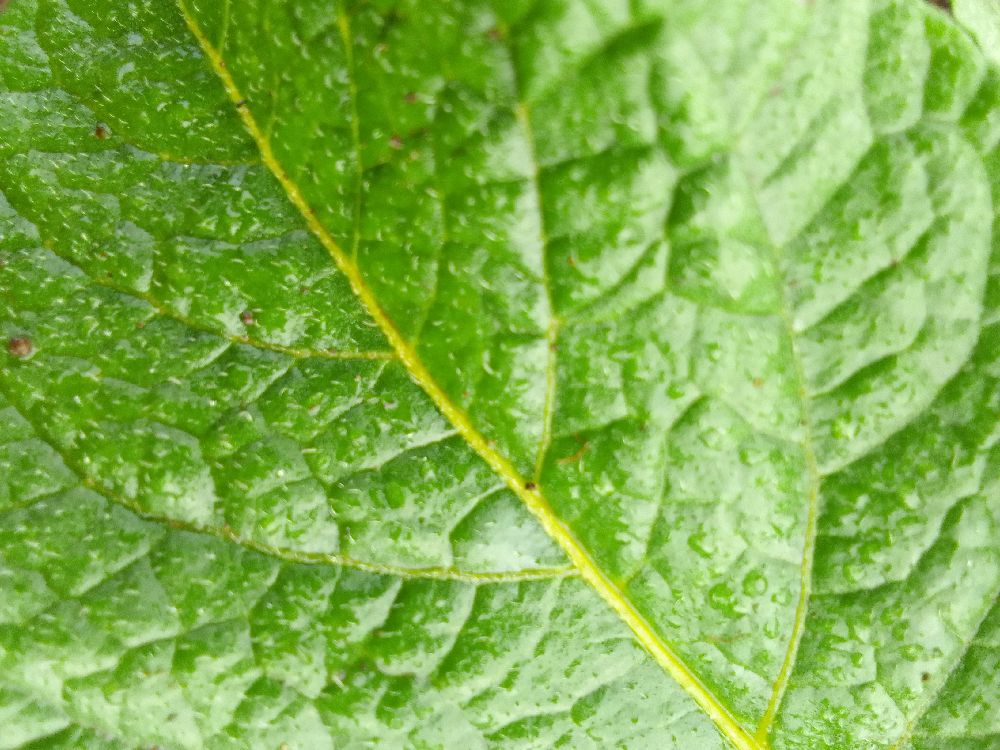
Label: Healthy